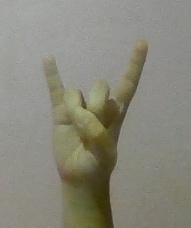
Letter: la